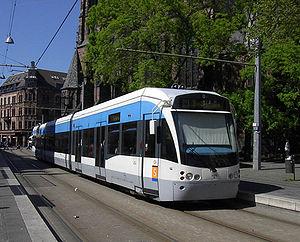
Tram-train ""Saarbahn"" devant l´église Saint-Jean à Sarrebruck
La Saarbahn est une ligne ferroviaire de type Regionalstadtbahn opérée en tram-train desservant le Land de Sarre. Elle relie Lebach, au nord de Sarrebruck, à Sarreguemines, en France et au sud de Sarrebruck sur une longueur de près de 44 kilomètres.
Le tramway de Luxembourg est composé d'une seule ligne appelée ligne T1, exploitée par la société Luxtram, qui est en service depuis le 10 décembre 2017, marquant ainsi le retour de ce moyen de transport dans la capitale du Luxembourg plus de 50 ans après sa disparition. En luxembourgeois, il est appelé Stater Tram, soit tramway de la ville en français, « la ville » désignant ici de façon courante la ville de Luxembourg.
Le tramway, plus couramment le tram, est une forme de transport en commun urbain ou interurbain à roues en acier circulant sur des voies ferrées équipées de rails plats, et qui est soit implanté en site propre, soit encastré à l'aide de rails à gorge dans la voirie routière.